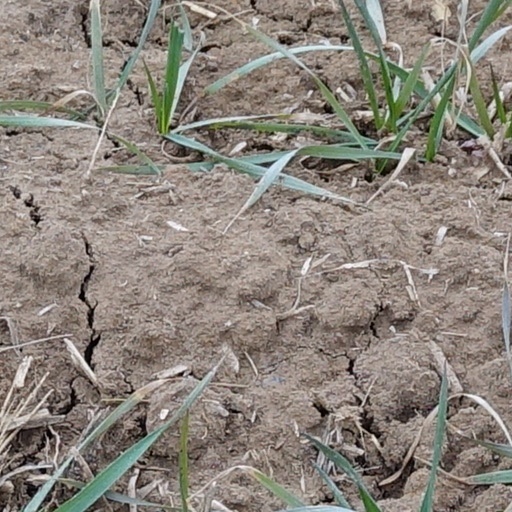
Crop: wheat